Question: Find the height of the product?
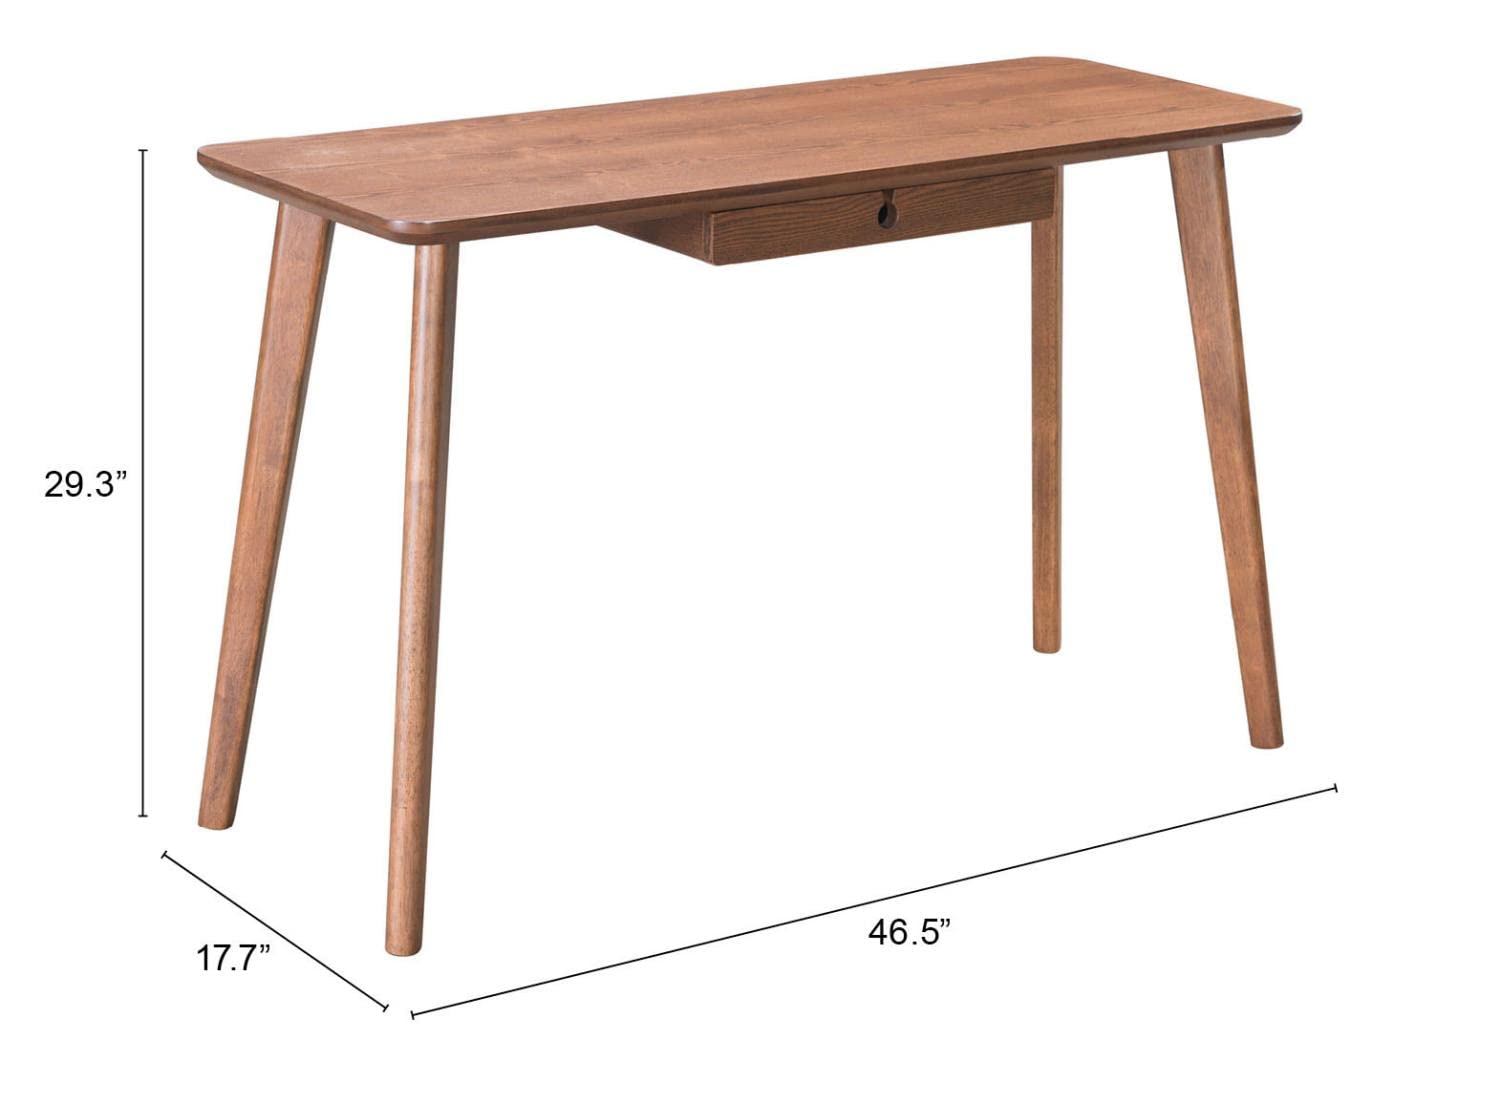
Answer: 29.3 inch